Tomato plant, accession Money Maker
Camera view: vertical (180 deg); turntable rotation: 240 degrees
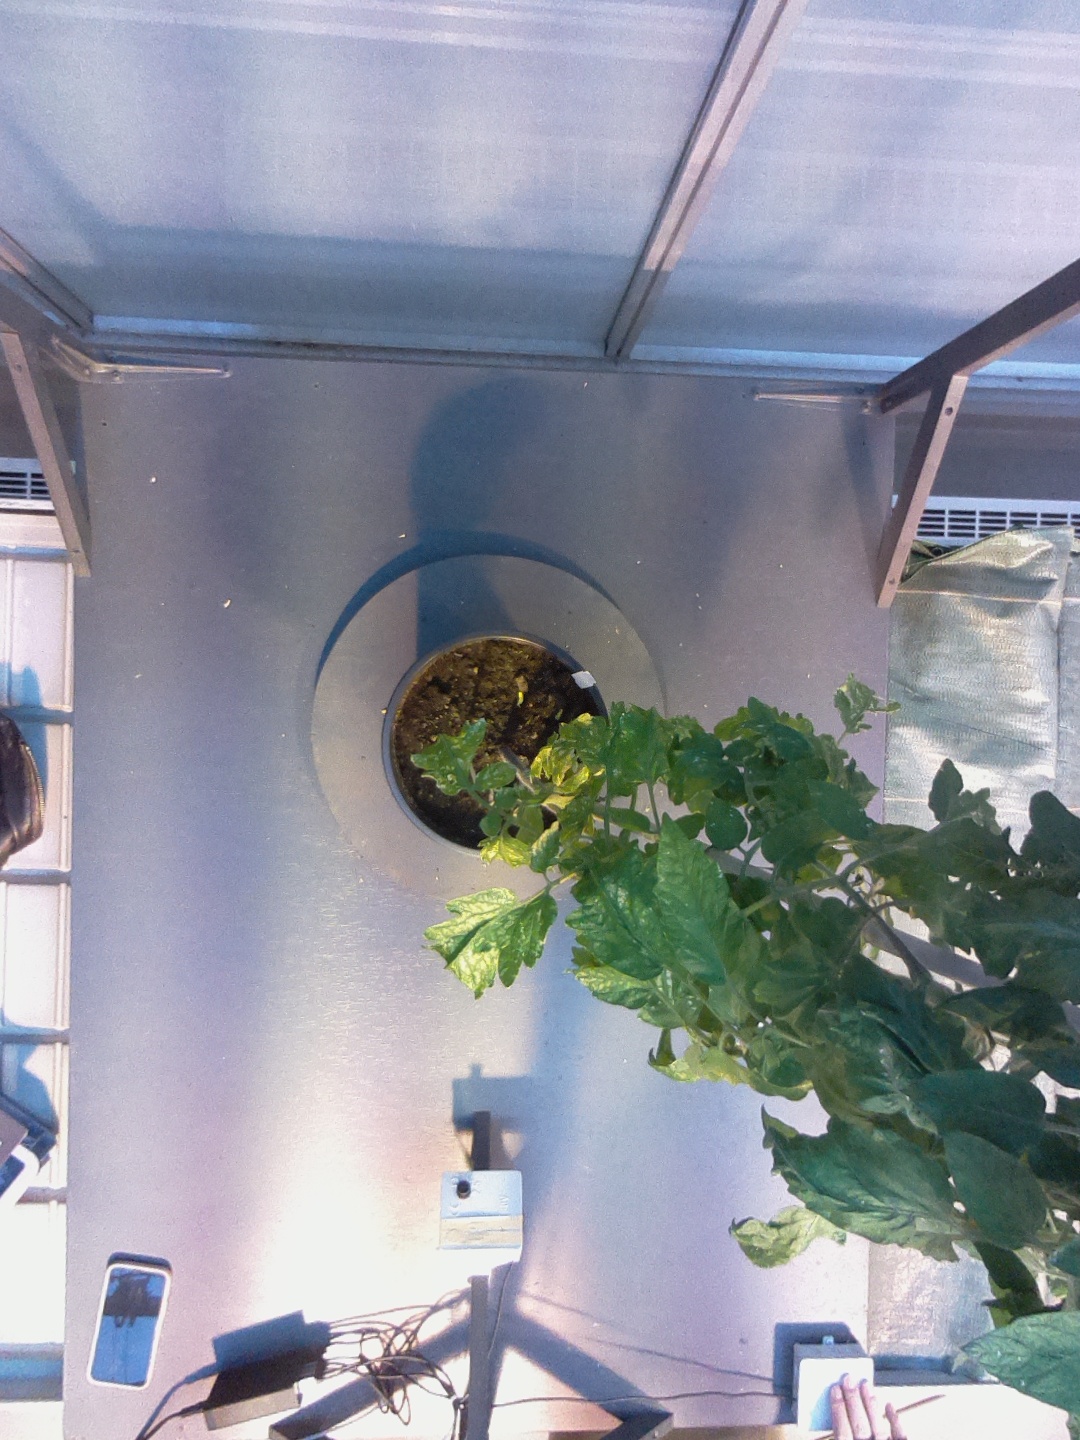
BBCH growth stage 71: 10%-20% of final fruit size